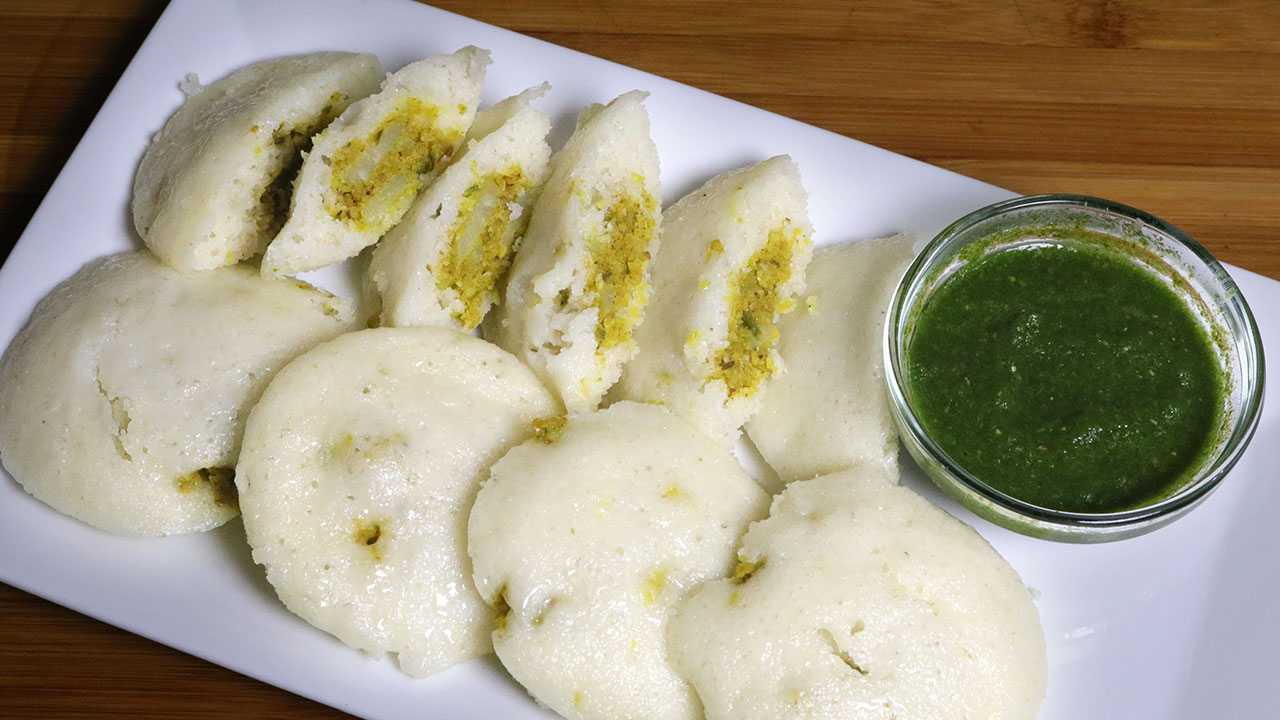
Dish: idli